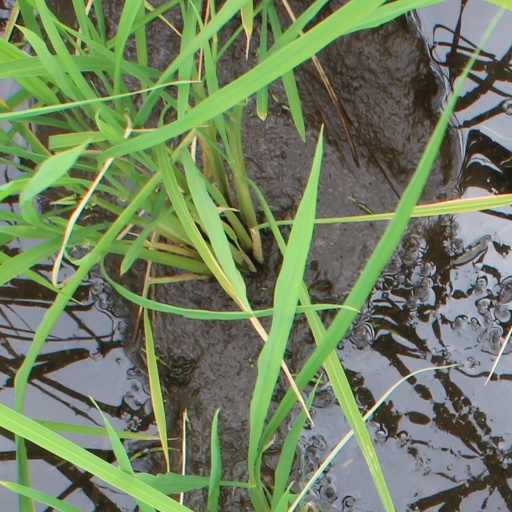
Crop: rice